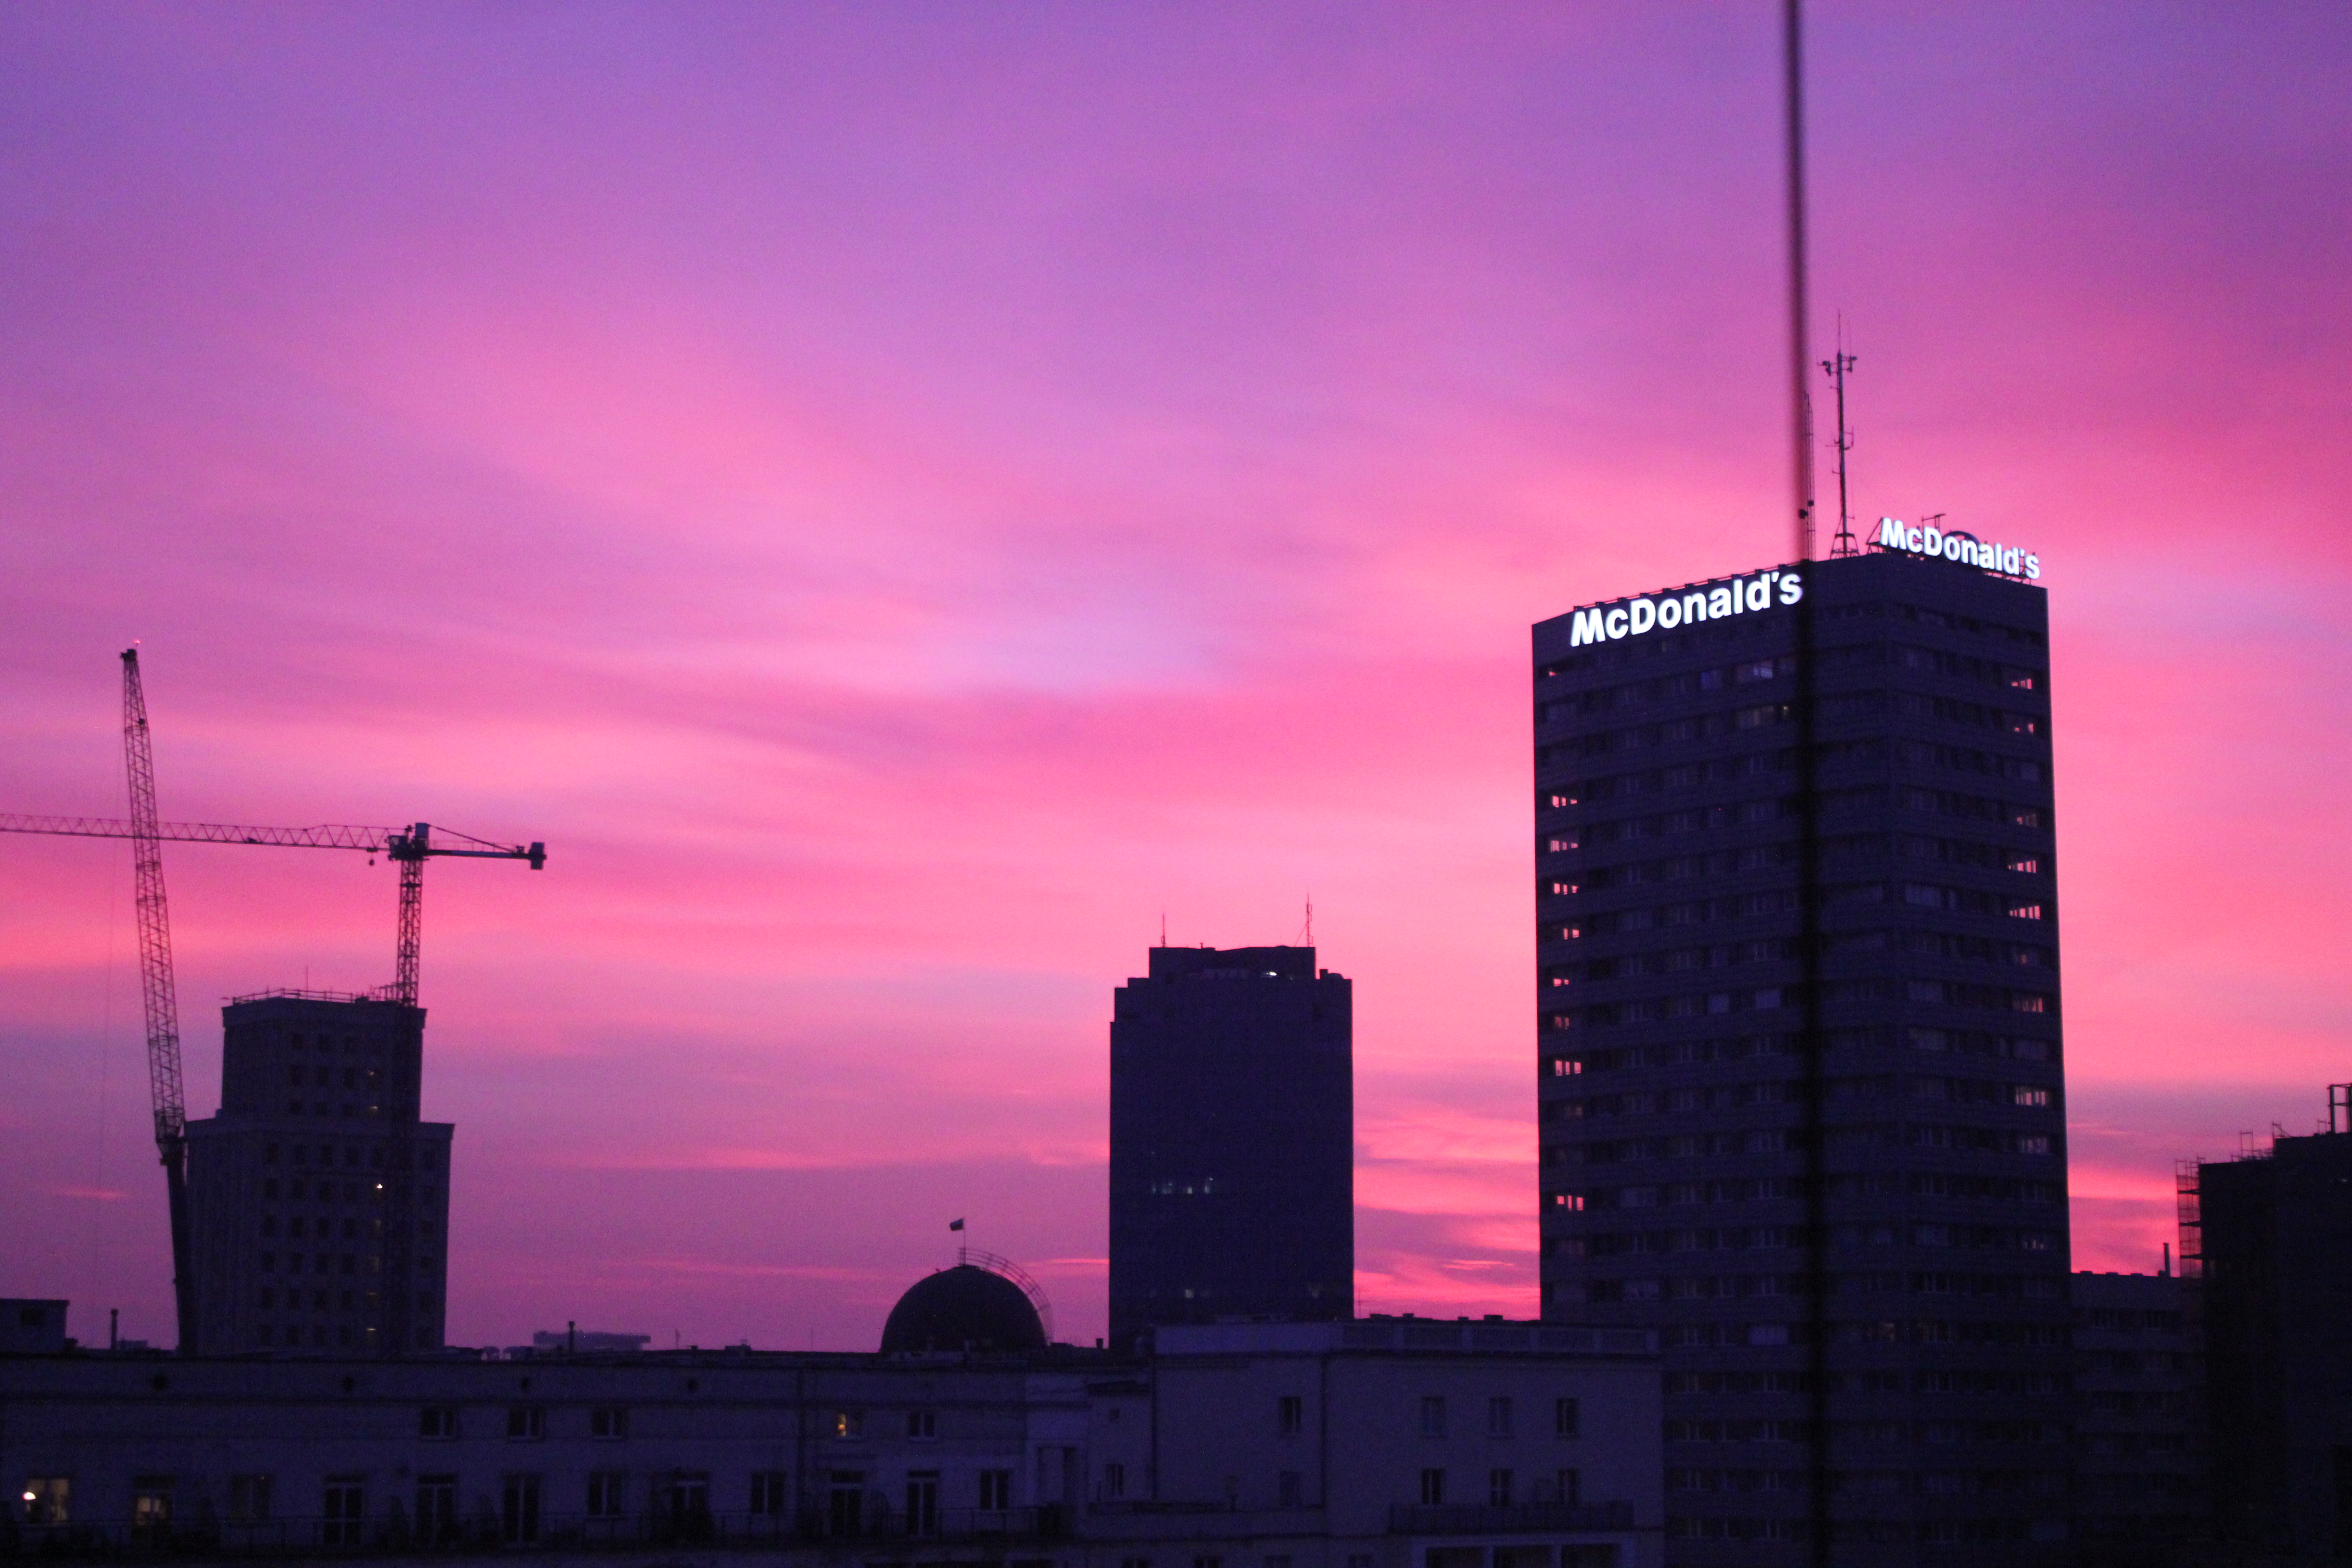
sky, skyline, metropolitan area, city, skyscraper, cityscape, urban area, metropolis, landmark, dawn, dusk, tower, afterglow, daytime, sunset, cloud, evening, tower block, building, sunrise, morning, horizon, atmosphere, downtown, meteorological phenomenon, night, red sky at morning, corporate headquarters